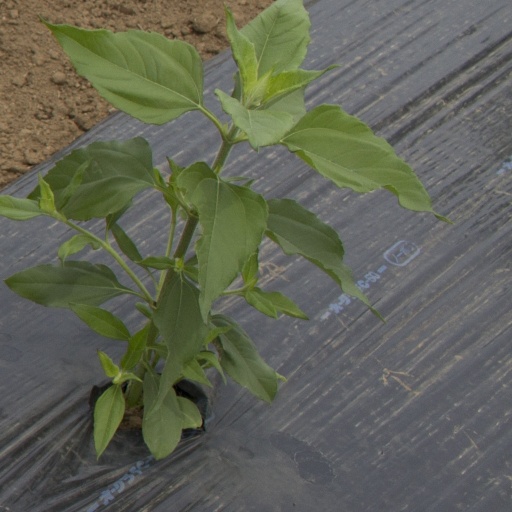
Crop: Jerusalem artichoke